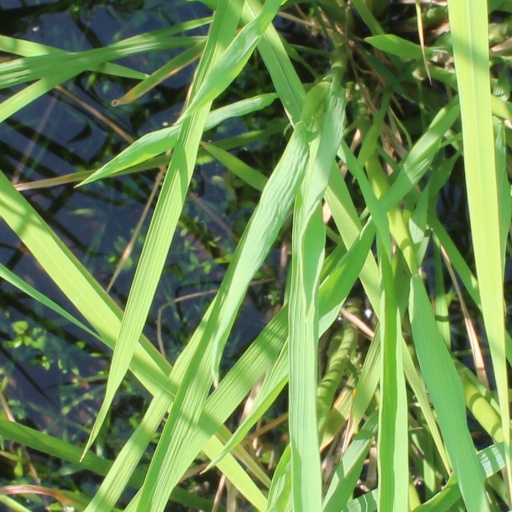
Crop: rice